WS Czajka

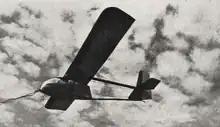
Czajka II

In the summer of 1931, only a few months after the type's first flight, the three Czajkas joined the Lwów students on their fifth annual gliding expedition to Bezmiechowa. During the year Czajkas set three new Polish duration records, the best lasting 12 min 50 sec, as well as setting the first Polish duration record flown by a woman. On 20 September 1932 one set a new national height gained record of .